List of heavy cruisers of Italy

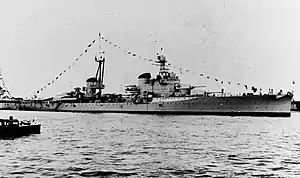
"Bolzano" during peacetime

By 1928, the Italian navy had begun rebuilding the s, and as a result, "Pola" was completed with an enlarged bridge so she could temporarily serve as the fleet flagship. She would then be unavailable for the planned three-ship cruiser divisions, and so the navy ordered a seventh cruiser to replace "Pola". The design requirements for the new vessel reverted to those adopted for the "Trento"s, as the senior leaders of the navy continued to believe that speed was more important than armor. A series of changes were made to the basic "Trento" design, including the use of the longer 53-cal. guns adopted for the "Zara"s, new boilers, and a raised forecastle deck.